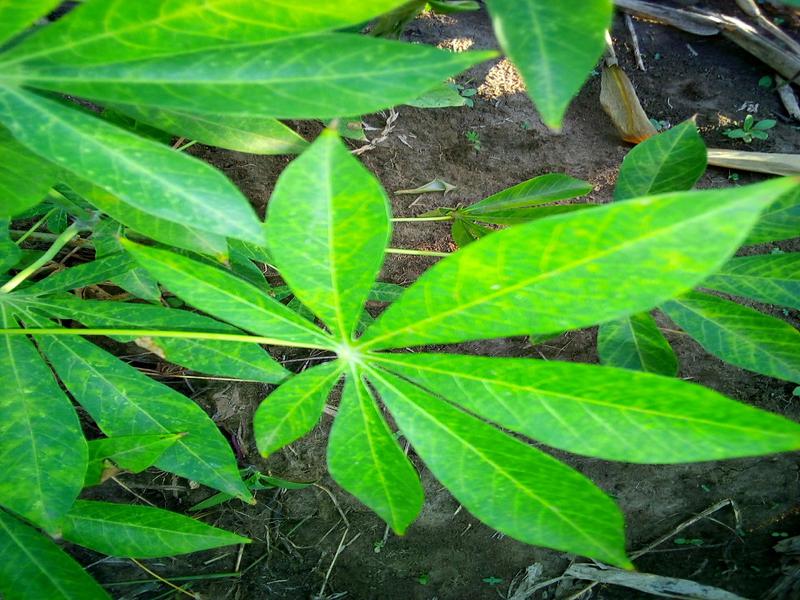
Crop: cassava
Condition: brown_streak_disease